Kosta Barbarouses

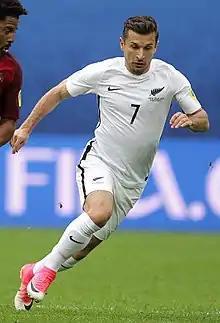
Barbarouses playing for New Zealand at the 2017 FIFA Confederations Cup

Barbarouses captained New Zealand at the 2007 U-17 World Cup in Korea. He scored five goals, including a hat-trick, during the team's qualifying campaign to ensure progression to the finals.